Operation Tempest

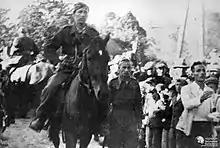
Polish Home Army's 26th Infantry Regiment en route from the Kielce–Radom area to Warsaw in an attempt to join the Warsaw Uprising

Seeing the fate of the Home Army forces that had taken part in Operation Tempest, the Polish government in exile and the Home Army's current commander, General Tadeusz Bór-Komorowski, decided that the last chance for regaining Poland's independence was to open an uprising in Warsaw. On July 21, 1944, Bór-Komorowski ordered that the Warsaw Uprising begin at 17:00 hours on August 1, 1944. The political goal was to emphasize for the Allies the existence of the Polish government and Polish civil authorities. Warsaw was to be taken in order to allow the legitimate Polish government to return from exile to Poland.